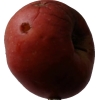
Label: Apple 17